Charlotte C. Wyckoff

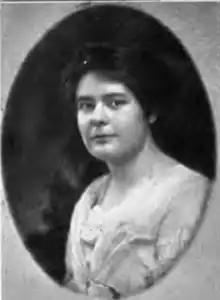
Charlotte C. Wyckoff, from a 1915 publication

Charlotte Chandler Wyckoff (April 30, 1893 – July 22, 1966) was an American writer and missionary educator, based in India.